The Moving Toyshop

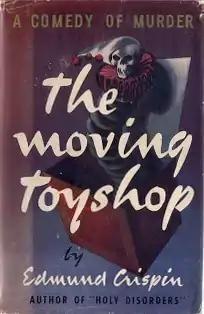
First US edition (publ. Lippincott)

The Moving Toyshop (1946) is a work of detective fiction by Edmund Crispin, featuring his recurrent sleuth, Gervase Fen, an Oxford professor of English Language and Literature.